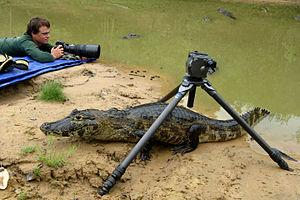
Bence Máté, né le 26 février 1985 à Szeged, est un photographe animalier hongrois.